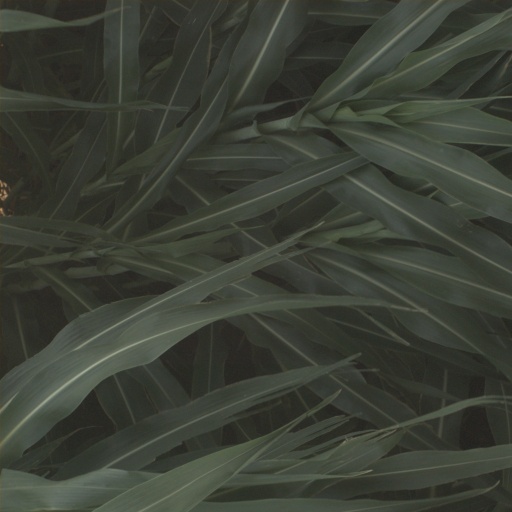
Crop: sorghum